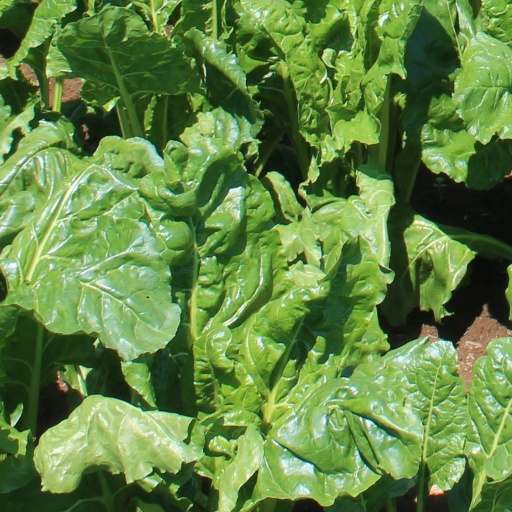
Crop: sugar beet